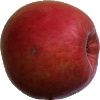
Label: Apple Crimson Snow 1